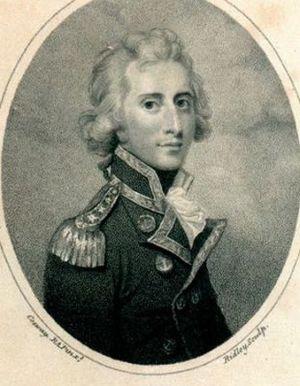
Charles Edmund Nugent, né vers 1759 et mort le 7 janvier 1844 à Aldenham, est un amiral britannique de la Royal Navy.